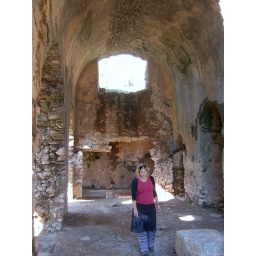
Girl in the bath house